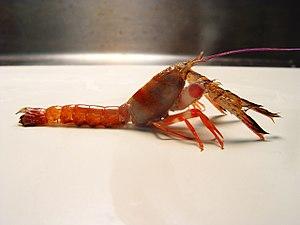
Les Axiidae sont une famille de crustacés décapodes.
Les Axiidea constituent un infra-ordre de crustacés décapodes.